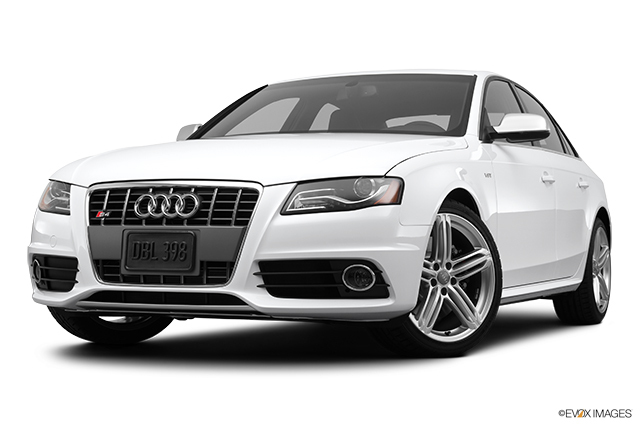
Car model: 2012 Audi S4 Sedan